La fille de Madame Angot

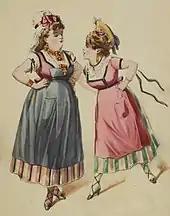
Marie Desclauzas and Paola Marié in the 1873 Paris production

Lange summons the girl to learn the reason for her attack and is surprised to recognise her as an old schoolfriend. Pomponnet loudly protests Clairette's innocence and says that Ange Pitou is the author of the verses. Lange already knows of Pitou and is not unmindful of his charms. He has been invited to her presence and arrives while Clairette is there and the interview is marked with more than cordiality. The jealous Larivaudière appears meanwhile and, to clear herself, Lange declares that Pitou and Clairette are lovers and have come to the house to join in a meeting of anti-government conspirators to be held at midnight. Clairette discovers that she does not enjoy a monopoly of Pitou's affections, and that he is dallying with Lange.